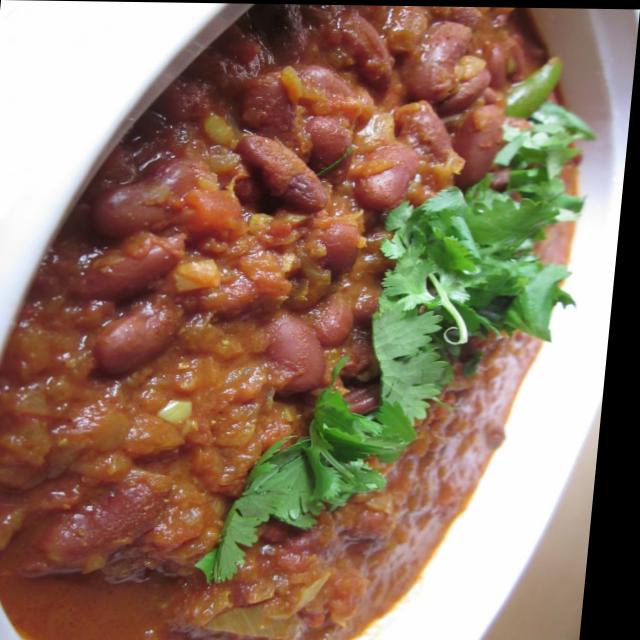
Dish: rajma_curry